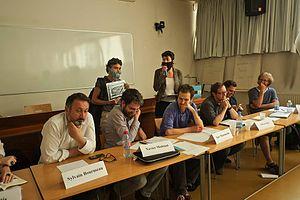
Barbage à l'Ecole normale supérieure de Lyon le 10 juin 2014 - action du groupe d'action féministe La Barbe
La Barbe est un groupe d'action féministe fondé en 2008 en France. Ses militantes dénoncent l'absence ou la sous-représentation des femmes dans des instances de pouvoir économiques, politiques, culturelles et médiatiques.
Sylvain Bourmeau, né le 21 avril 1965 à Nantes, est un journaliste et producteur de radio français.